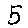
Label: 5